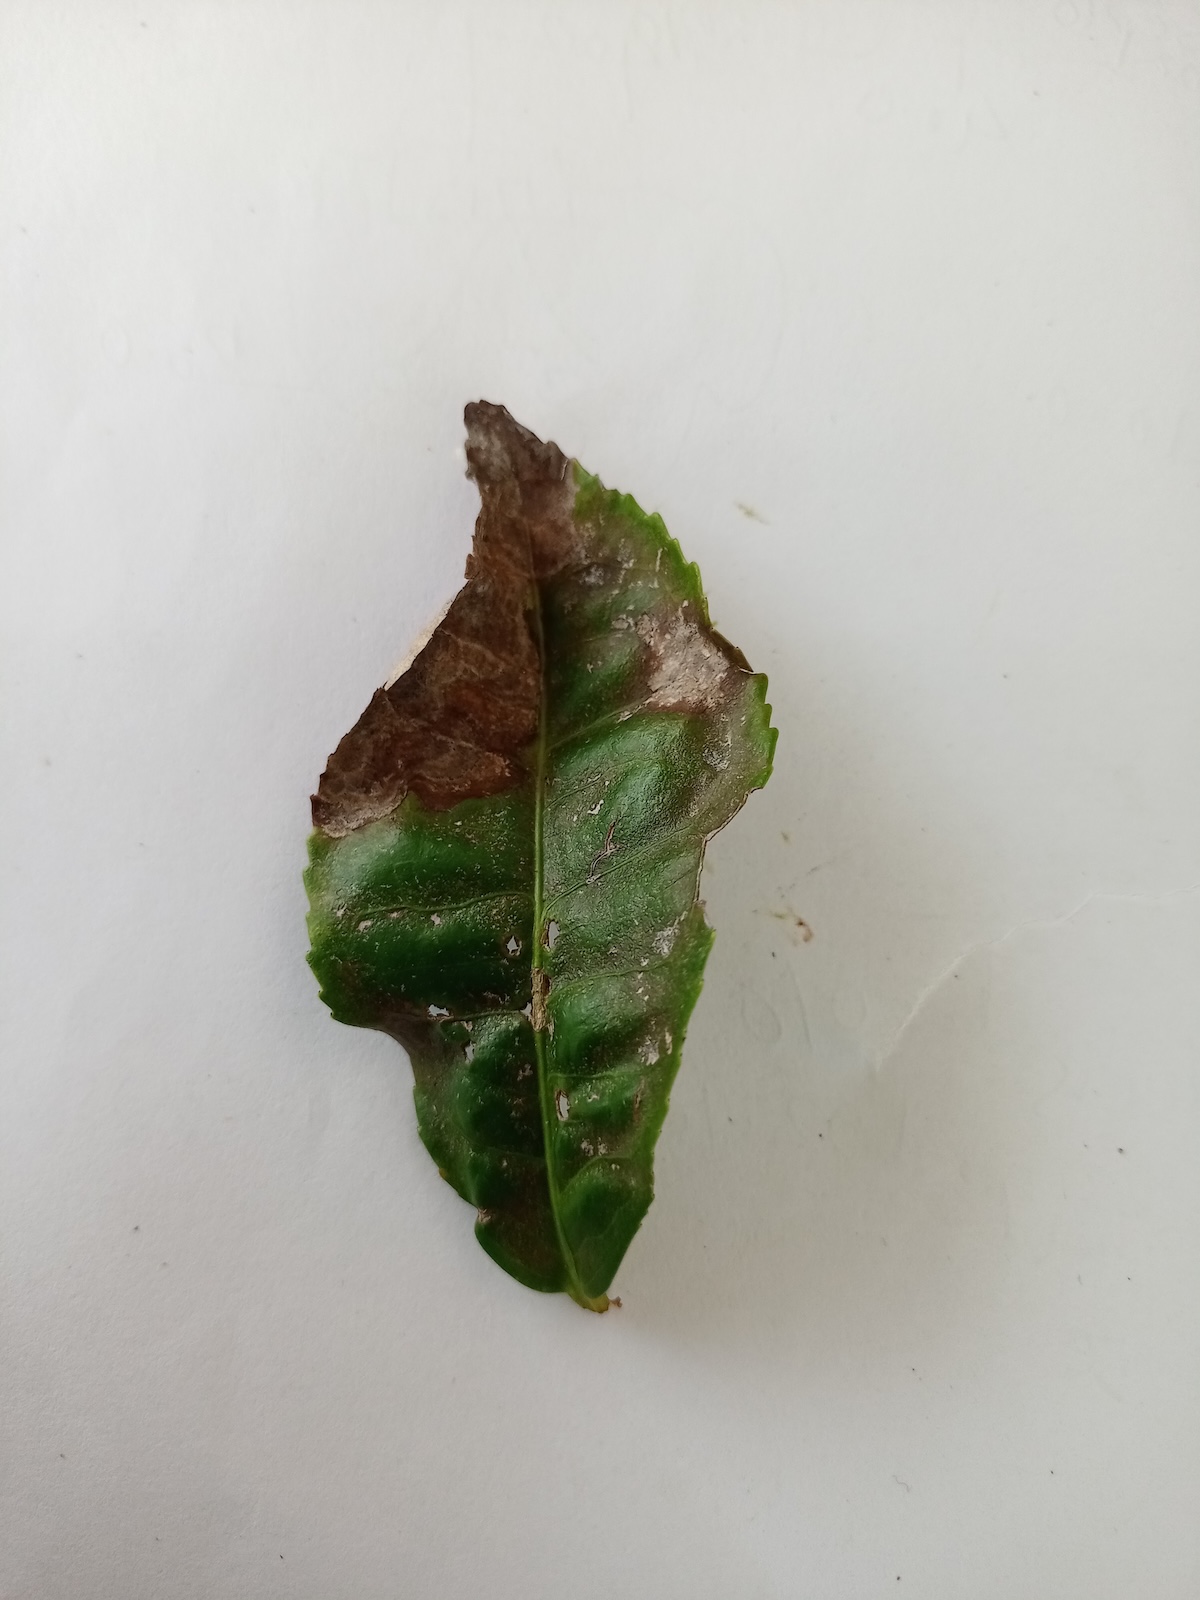
Label: Gray Blight